Lilacs in the Spring

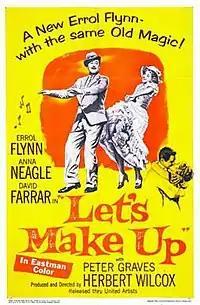
United States "Let's Make Up" Theatrical Poster

Dilys Powell of the "Sunday Times" said the film's "pleasures are innocuous and domesticated." C. A. Lejeune wrote that Flynn and Neagle "quietly manage a parody of the period that is not without distinction."